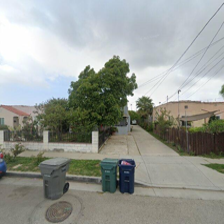
Label: streetView